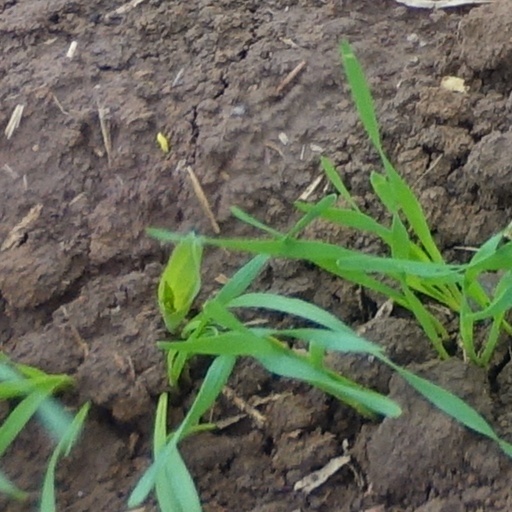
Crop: wheat